Ramón Martínez Vigil

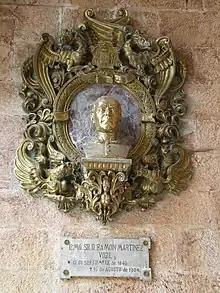
Ramón Martínez Vigil

Ramón Martínez Vigil (12 September 1840 – 17 August 1904) was a Spanish priest, bishop of Oviedo.